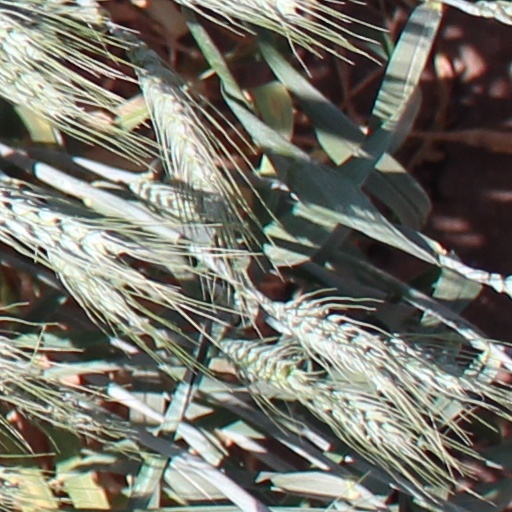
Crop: wheat